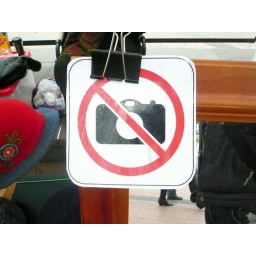
No photos sign in Melbourne street market, Australia.JPG